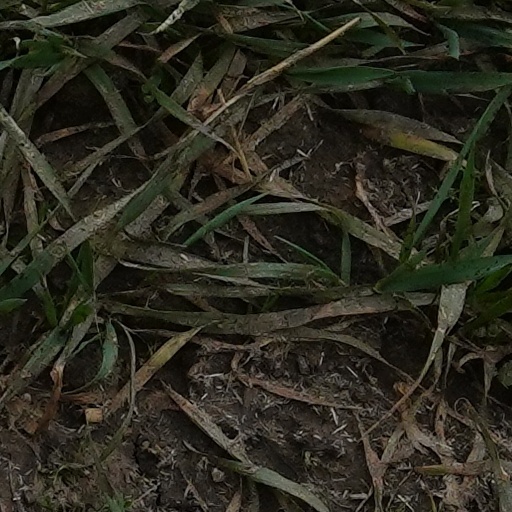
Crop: wheat